Lucretius

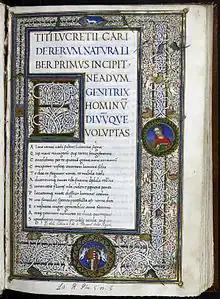
Start of late 15th-century illuminated manuscript of "De rerum natura"

Lucretius probably was a member of the aristocratic "gens Lucretia", and his work shows an intimate knowledge of the luxurious lifestyle in Rome. Lucretius's love of the countryside invites speculation that he inhabited family-owned rural estates, as did many wealthy Roman families, and he certainly was expensively educated with a mastery of Latin, Greek, literature, and philosophy.